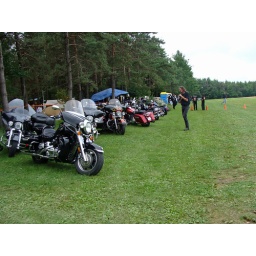
The camping and food were back in the pine trees ...